Rhoda Walsh

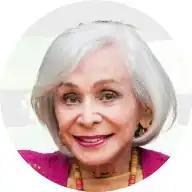
Rhoda Walsh - May 2023

Rhoda Walsh (born 1933) is an American bridge player from Los Angeles, California. She is a graduate from Loyola Law School and is an attorney.